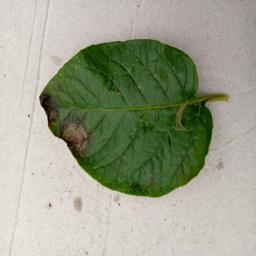
Etiqueta: Late Blight